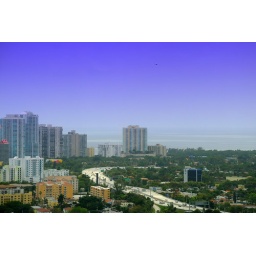
This photo was taken through a window while sitting in the doctor's office